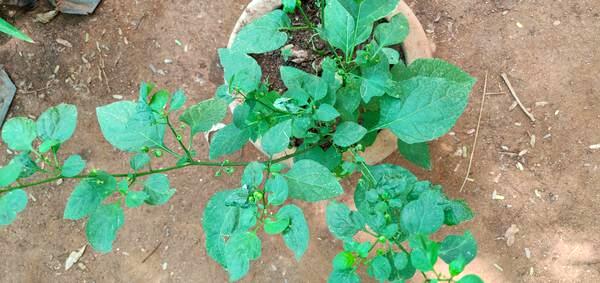
Plant: Ganike